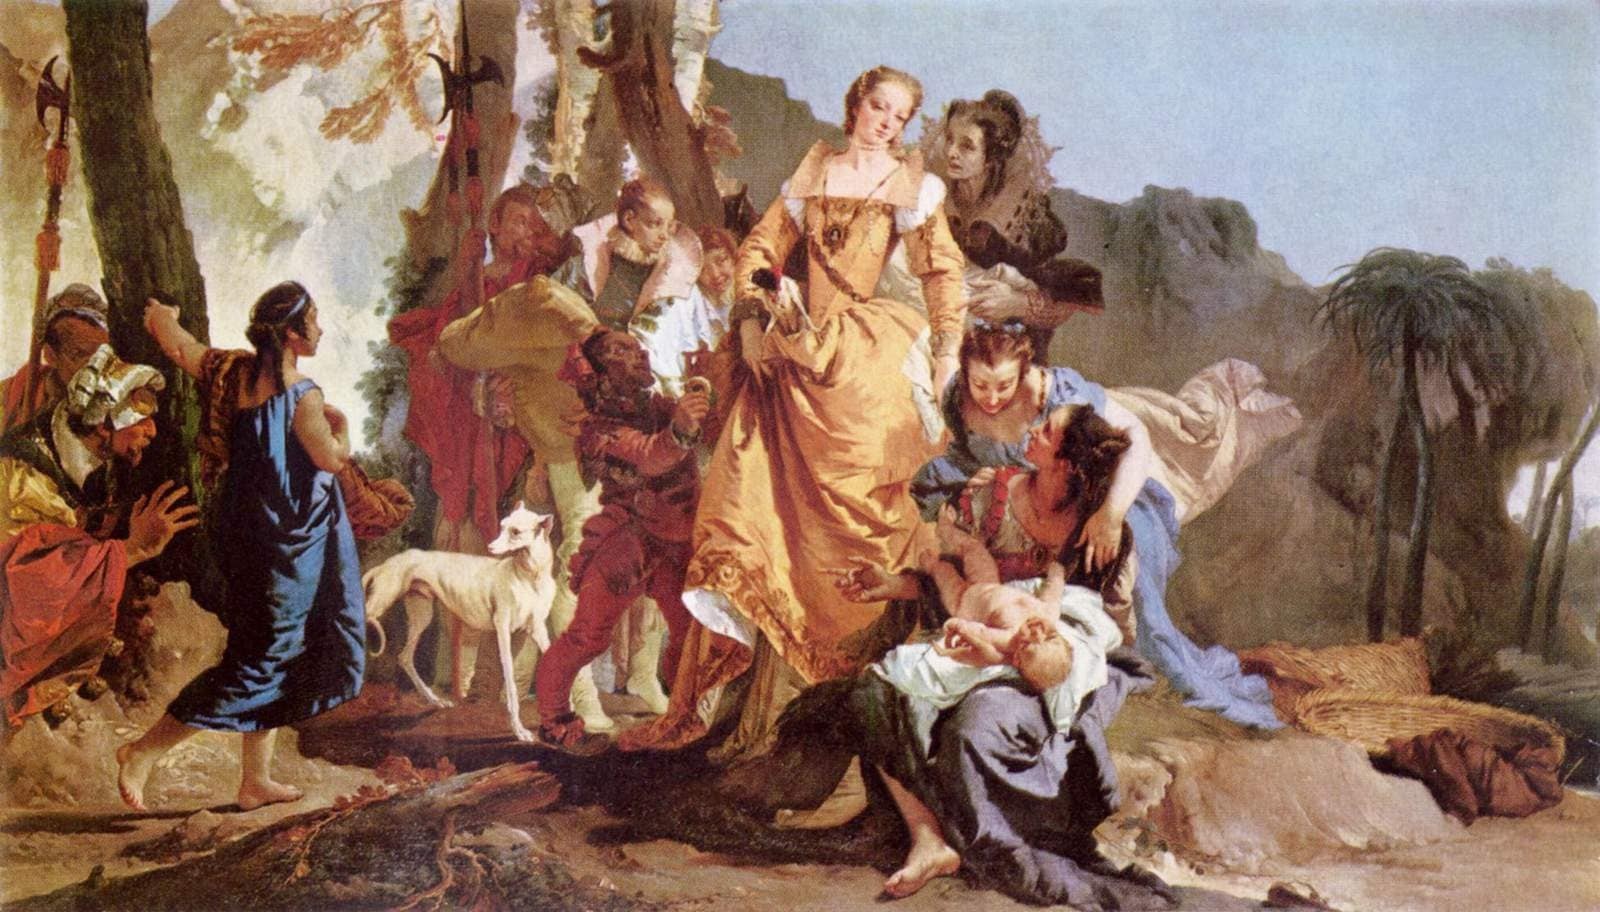
Finding of Moses
Discovering the Masterpiece: Finding of Moses by Giovanni Battista Tiepolo Historical Context of the 18th Century Art Scene The Rise of Rococo: A New Artistic Movement The 18th century marked the emergence of the Rococo movement, characterized by its ornate style and playful themes. This artistic revolution flourished in Europe, particularly in France and Italy. Rococo art emphasized elegance, lightness, and a sense of whimsy, often depicting scenes of leisure and romance. Tiepolo's work embodies these qualities, showcasing the vibrancy and dynamism of this period. Giovanni Battista Tiepolo: Life and Influences Giovanni Battista Tiepolo , born in 1696 in Venice, became one of the most celebrated painters of the Rococo era. His artistic journey was influenced by the grandeur of Venetian art and the Baroque style. Tiepolo's travels across Europe, including significant time spent in Germany and Spain, enriched his palette and technique. His ability to blend mythological themes with religious narratives set him apart from his contemporaries. Patrons and Commissions: The Role of the Elite Tiepolo's success was largely due to his elite patrons, including the nobility and the Catholic Church. His commissions often involved large-scale frescoes and altarpieces, showcasing his ability to create dramatic narratives. The Finding of Moses was commissioned for the private collection of a wealthy patron, reflecting the importance of art in displaying social status during the 18th century. Unveiling the Narrative: The Story Behind Finding of Moses Biblical Inspiration: The Tale of Moses in the Nile The Finding of Moses draws from the biblical story found in the Book of Exodus. This narrative tells of the infant Moses, placed in a basket and set adrift on the Nile River to escape Pharaoh's decree. Tiepolo captures this pivotal moment, highlighting themes of hope and divine intervention. The painting invites viewers to reflect on the miraculous nature of Moses's survival. Symbolism and Themes: Water, Salvation, and Destiny Water plays a crucial role in this artwork, symbolizing both danger and salvation. The Nile, a life-giving force, contrasts with the perilous circumstances surrounding Moses. Tiepolo's use of water as a motif emphasizes the themes of destiny and divine providence. The painting suggests that even in the face of adversity, hope can emerge. Character Analysis: Key Figures in the Painting In Finding of Moses, Tiepolo presents several key figures, each contributing to the narrative's emotional depth. The figure of Pharaoh's daughter, depicted with compassion, embodies maternal instinct and kindness. The attendants surrounding her add layers of intrigue and drama, showcasing Tiepolo's skill in character portrayal. Each character's expression and posture tell a story of their own. Artistic Techniques: Tiepolo's Unique Style and Methodology Color Palette: Vibrant Hues and Their Emotional Impact Tiepolo's color palette in Finding of Moses is rich and vibrant, featuring blues, golds, and earthy tones. These colors evoke a sense of warmth and vitality, drawing viewers into the scene. The emotional impact of the hues enhances the narrative, making the moment feel alive and urgent. Composition and Perspective: Guiding the Viewer's Eye Tiepolo expertly uses composition to guide the viewer's eye through the painting. The diagonal lines created by the figures and the basket lead to the focal point: the moment of discovery. This dynamic arrangement creates a sense of movement, making the viewer feel as if they are part of the unfolding drama. Brushwork and Texture: The Signature of Tiepolo Tiepolo's brushwork is characterized by its fluidity and precision. He employs a technique that creates a sense of texture, making the fabric of the characters' garments appear lifelike. This attention to detail showcases Tiepolo's mastery and adds depth to the overall composition. Iconography in Finding of Moses: Decoding the Visual Elements Symbolic Objects: The Basket and Its Significance The basket in which Moses rests is a powerful symbol of hope and survival. It represents the fragility of life and the protective nature of divine intervention. Tiepolo's careful depiction of the basket invites viewers to consider its significance in the broader narrative of Moses's life. Facial Expressions: Capturing Emotion and Drama Tiepolo's ability to capture emotion through facial expressions is remarkable. The awe and tenderness on Pharaoh's daughter's face convey a deep connection to the child. This emotional resonance draws viewers into the scene, allowing them to empathize with the characters' experiences. Light and Shadow: Creating Depth and Dimension Tiepolo masterfully employs light and shadow to create depth in Finding of Moses. The interplay of light highlights the figures and the basket, while shadows add a sense of realism . This technique enhances the three-dimensional quality of the painting, making it feel immersive. Comparative Analysis: Finding of Moses and Other Works by Tiepolo Similar Themes in Tiepolo's Art: A Broader Perspective Finding of Moses shares thematic elements with other works by Tiepolo, such as divine intervention and the triumph of good over evil. His ability to weave these themes into various narratives showcases his versatility as an artist. This painting stands as a testament to his skill in portraying complex human emotions. Contrasting Styles: Tiepolo vs. His Contemporaries While Tiepolo embraced the Rococo style, his contemporaries often leaned towards more restrained approaches. His vibrant colors and dynamic compositions set him apart from artists like François Boucher and Jean-Honoré Fragonard. Tiepolo's unique vision contributed to the evolution of European art during the 18th century. Influence on Future Generations of Artists Tiepolo's innovative techniques and thematic explorations influenced many artists who followed. His ability to blend narrative with emotion inspired the Romantic movement and beyond. Artists such as EugÉne Delacroix and even the Impressionists drew from Tiepolo's mastery of color and light. Visiting the Original: Where to Experience Finding of Moses Location and Accessibility: Museums Housing the Masterpiece The original Finding of Moses is housed in the Museo del Prado in Madrid, Spain. This prestigious museum offers art lovers the chance to view Tiepolo's masterpiece in person. The museum's accessibility makes it a must-visit for anyone interested in 18th-century art. Exhibitions and Events: Engaging with Art in Person The Museo del Prado frequently hosts exhibitions that feature Tiepolo's works. These events provide an opportunity to engage with the artist's legacy and learn more about his techniques. Attending these exhibitions can deepen your appreciation for Tiepolo's contributions to art history. Virtual Tours: Exploring the Painting Online For those unable to visit in person, virtual tours of the Museo del Prado offer a fantastic alternative. These online experiences allow viewers to explore Finding of Moses and other masterpieces from the comfort of their homes. Virtual tours often include detailed descriptions and insights, enhancing the viewing experience. FAQs about Finding of Moses by Giovanni Battista Tiepolo What is the historical significance of Finding of Moses? Finding of Moses is significant for its representation of Rococo art and its exploration of biblical themes. It reflects the cultural and artistic values of the 18th century, showcasing Tiepolo's mastery. What techniques did Tiepolo use in this painting? Tiepolo employed techniques such as vibrant color palettes, dynamic composition, and masterful brushwork. His use of light and shadow adds depth and realism to the scene. What are the main themes depicted in Finding of Moses? The main themes include divine intervention, hope, and the fragility of life. The painting captures the moment of Moses's discovery, emphasizing the significance of this biblical event. How does Finding of Moses compare to other biblical paintings? Finding of Moses stands out for its emotional depth and vibrant colors. Tiepolo's unique style and narrative approach differentiate it from other biblical artworks of the time. What emotions does Tiepolo convey through his characters? Tiepolo conveys a range of emotions, including awe, tenderness, and compassion. The characters' expressions invite viewers to connect with their experiences on a personal level. Where can I see the original Finding of Moses painting? The original Finding of Moses can be seen at the Museo del Prado in Madrid, Spain. This museum is home to many of Tiepolo's works and offers a rich experience for art enthusiasts. What should I know about reproductions of Finding of Moses? Reproductions of Finding of Moses provide a beautiful way to appreciate Tiepolo's artistry. Unlike prints, high-quality painting reproductions capture the texture and vibrancy of the original work, making them a superior choice for art lovers.
Brand: Giovanni Battista Tiepolo
Category: Arts & Entertainment > Hobbies & Creative Arts > Arts & Crafts > Art & Crafting Materials > Textiles > Crafting Canvas > Painting Canvas > Canvas Rolls